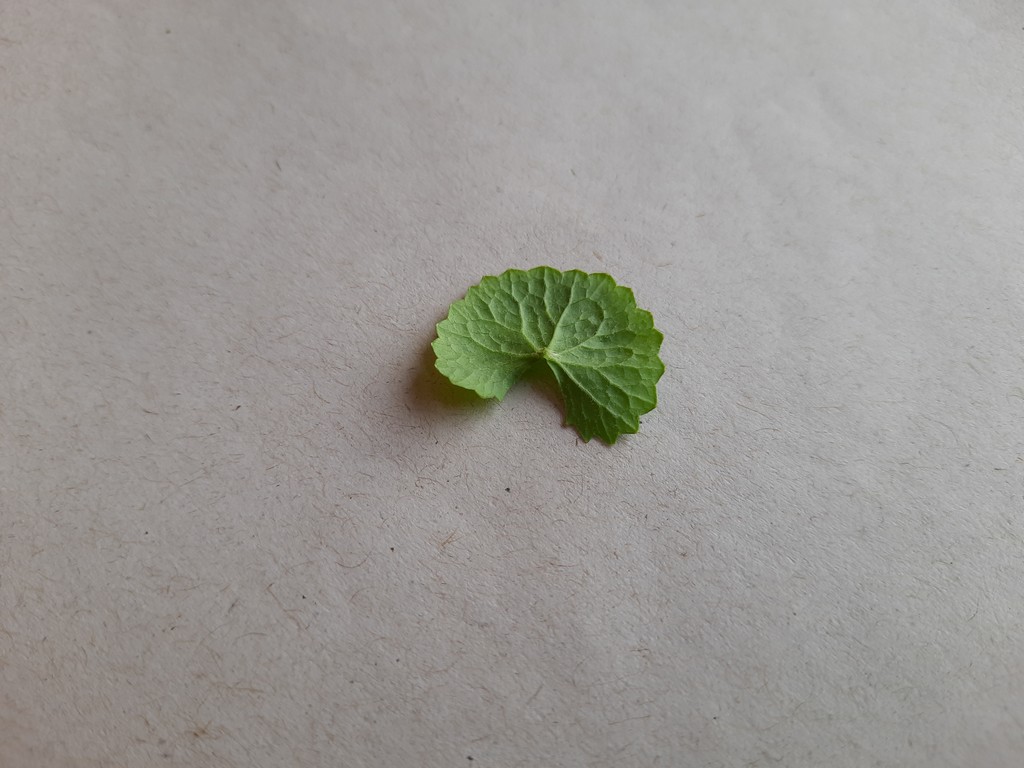
Label: Healthy